Storkyrkan

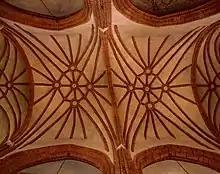
Rib vaults in two of the central bays

While Storkyrkan has rarely been used as a burial church for royalty (instead, Riddarholmen Church fulfilled that role until 1950), a number of high-profile funerals have taken place in Storkyrkan during the 20th century. After the bodies of the three members of the failed Andrée's Arctic balloon expedition (Salomon August Andrée, Knut Frænkel and Nils Strindberg) were retrieved and returned to Stockholm in 1930, their funeral was held in Storkyrkan. More recently, the funerals of writer Astrid Lindgren (died 2002) and of the permanent secretary of the Swedish Academy Sara Danius (died 2019) were also held in Storkyrkan. When MS "Estonia" sank in 1994 with the loss of many Swedish lives, a memorial service, attended by the royal family and the Prime Minister of Sweden, was held in Storkyrkan. Similarly, the church hosted an extra service after the assassination of foreign minister Anna Lindh in 2003.